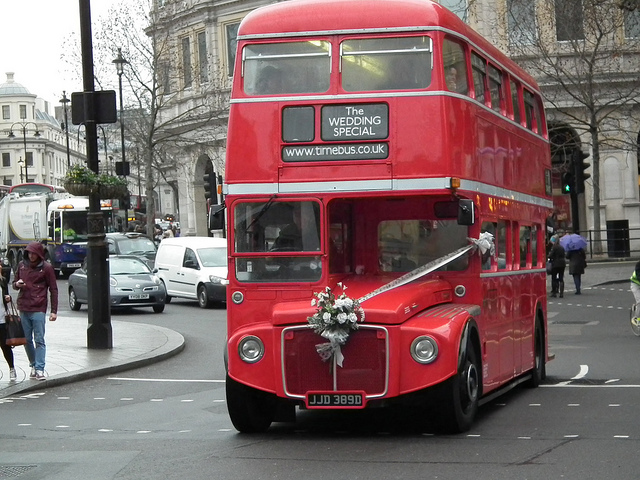
a red double decker bus driving through a city

A very big red two level city bus on the road.

A red double decker bus traveling on a busy city street.

a street with a bus and cars with pedestrians walking on the sidewalk

This is a traditional double decker bus with a bow on the front.